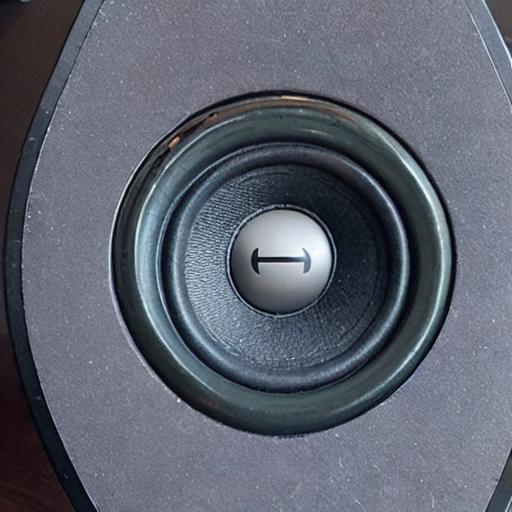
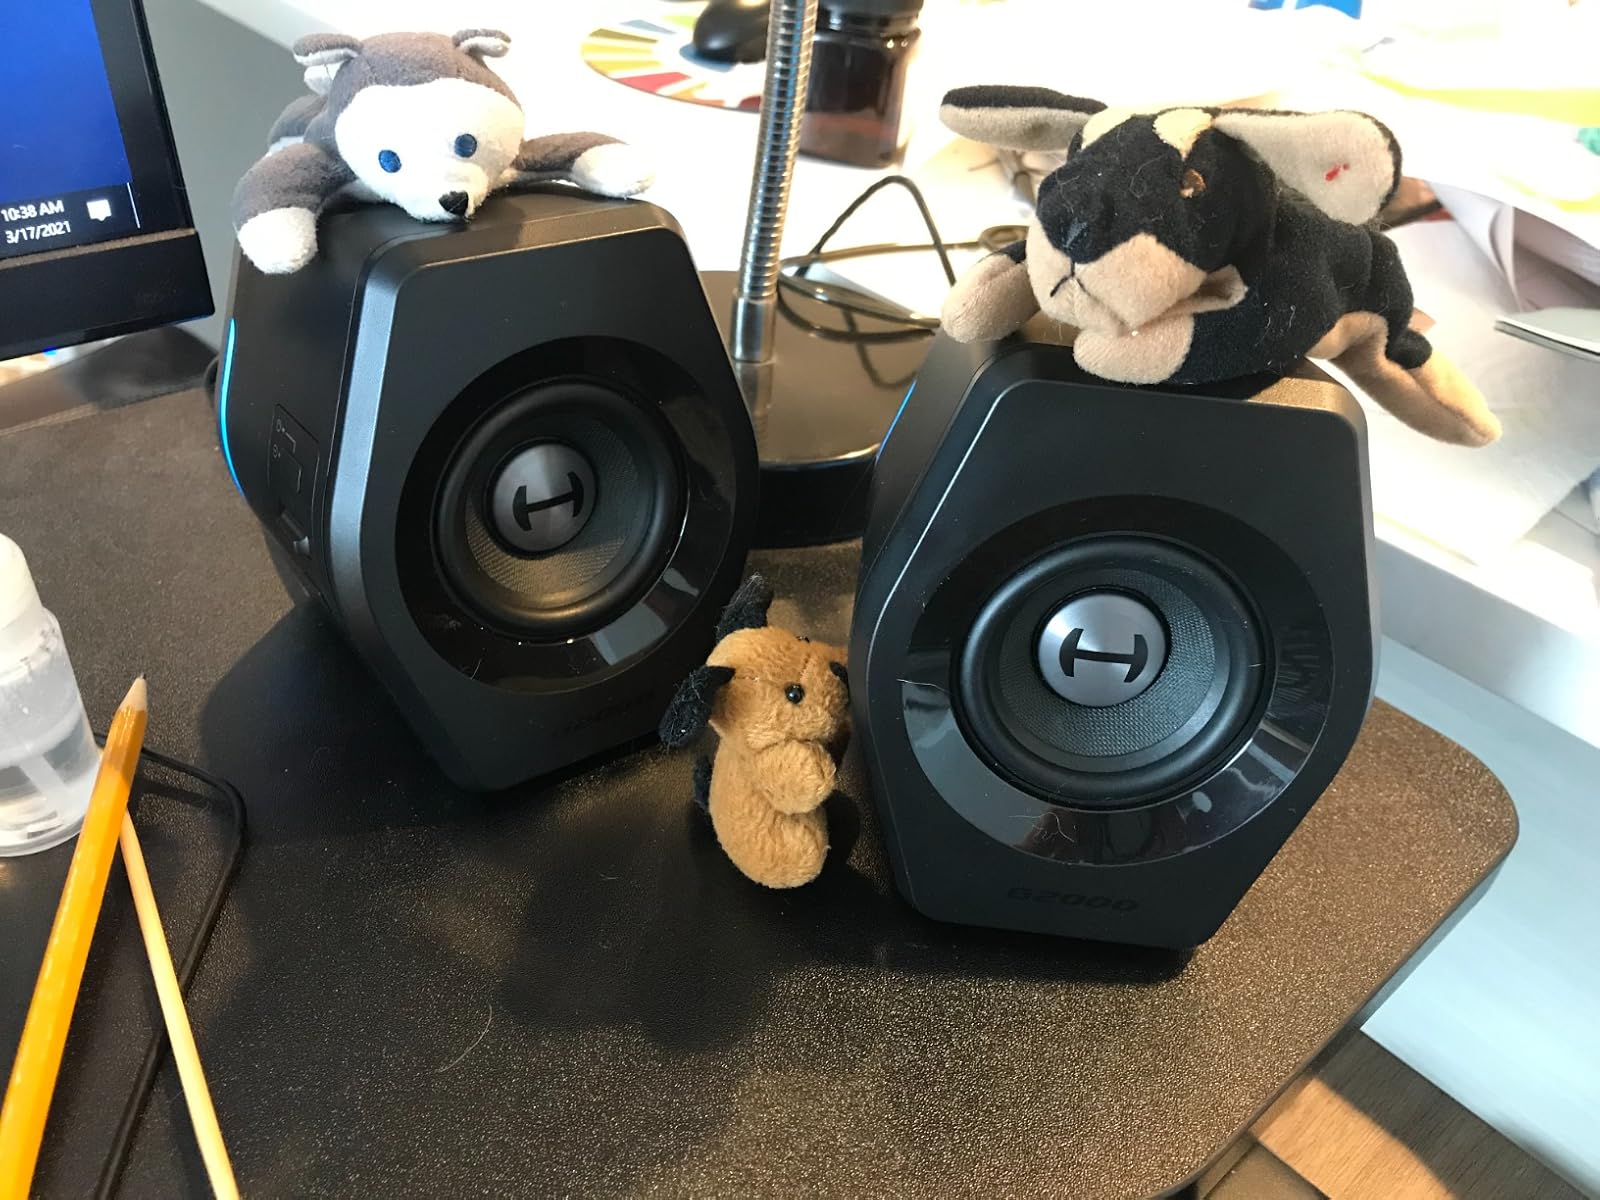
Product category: speaker
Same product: no